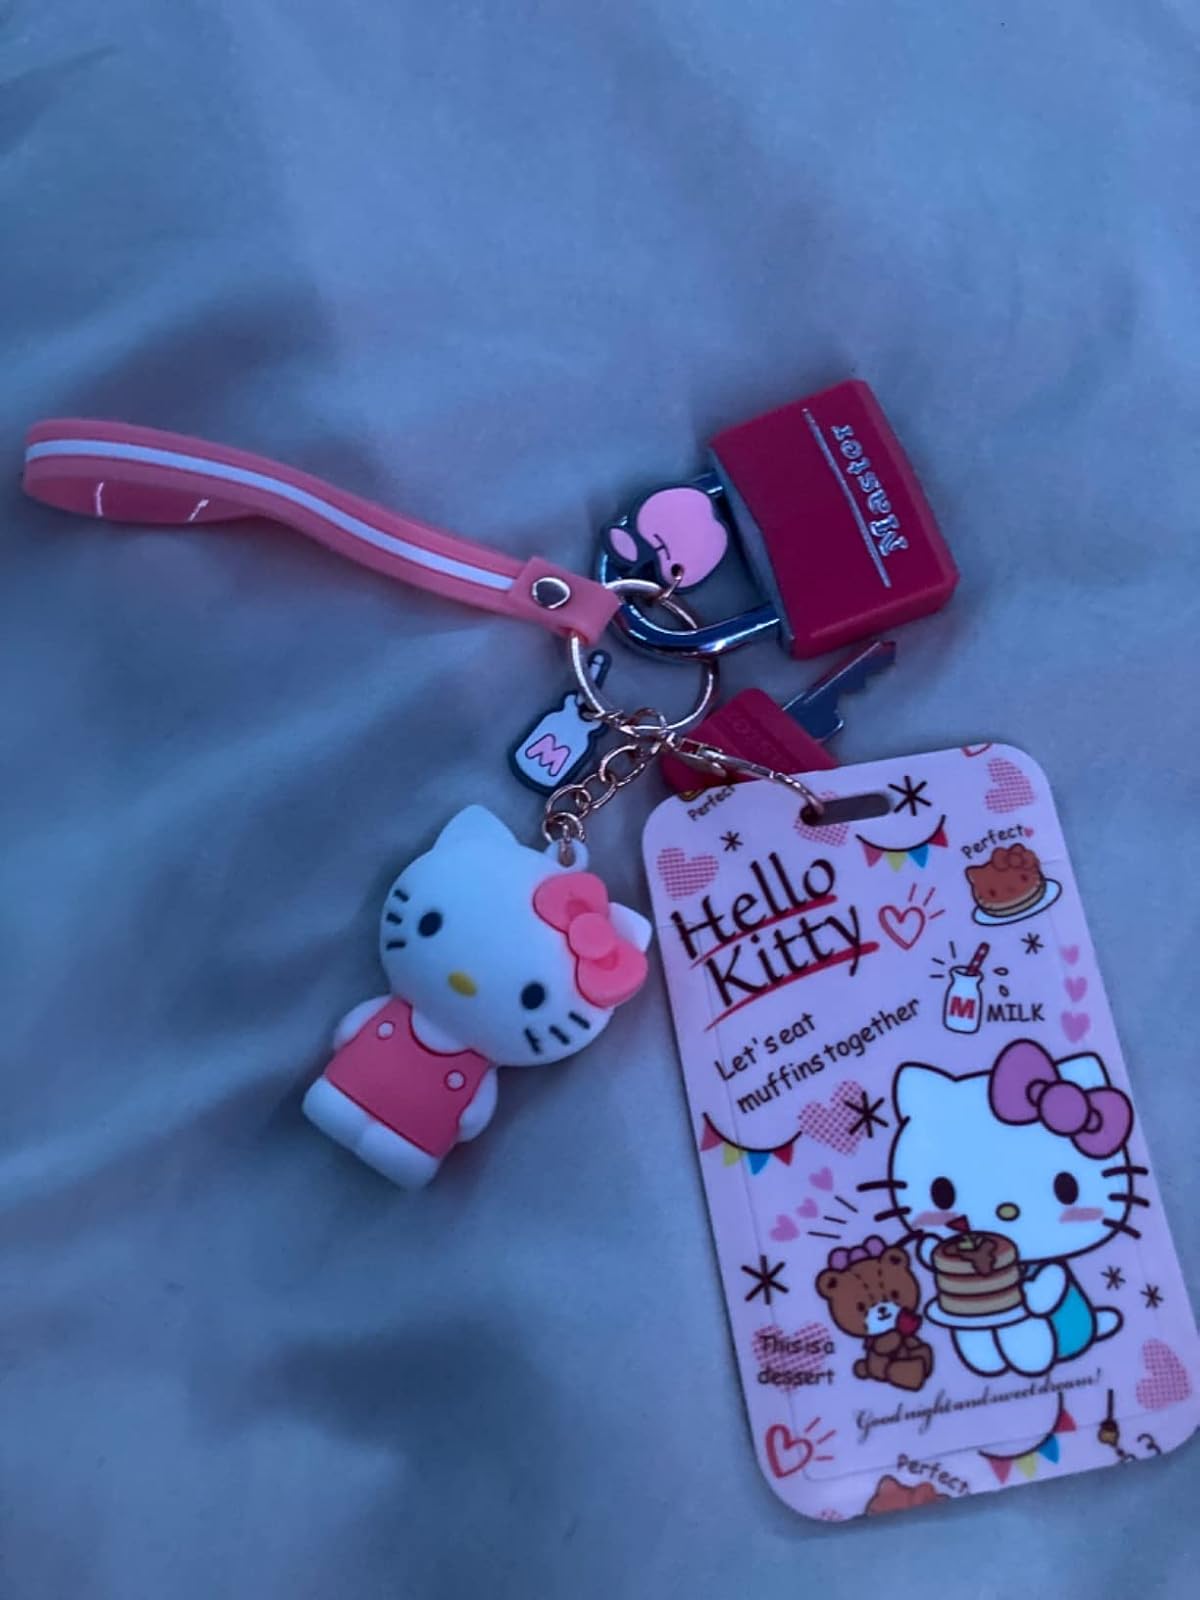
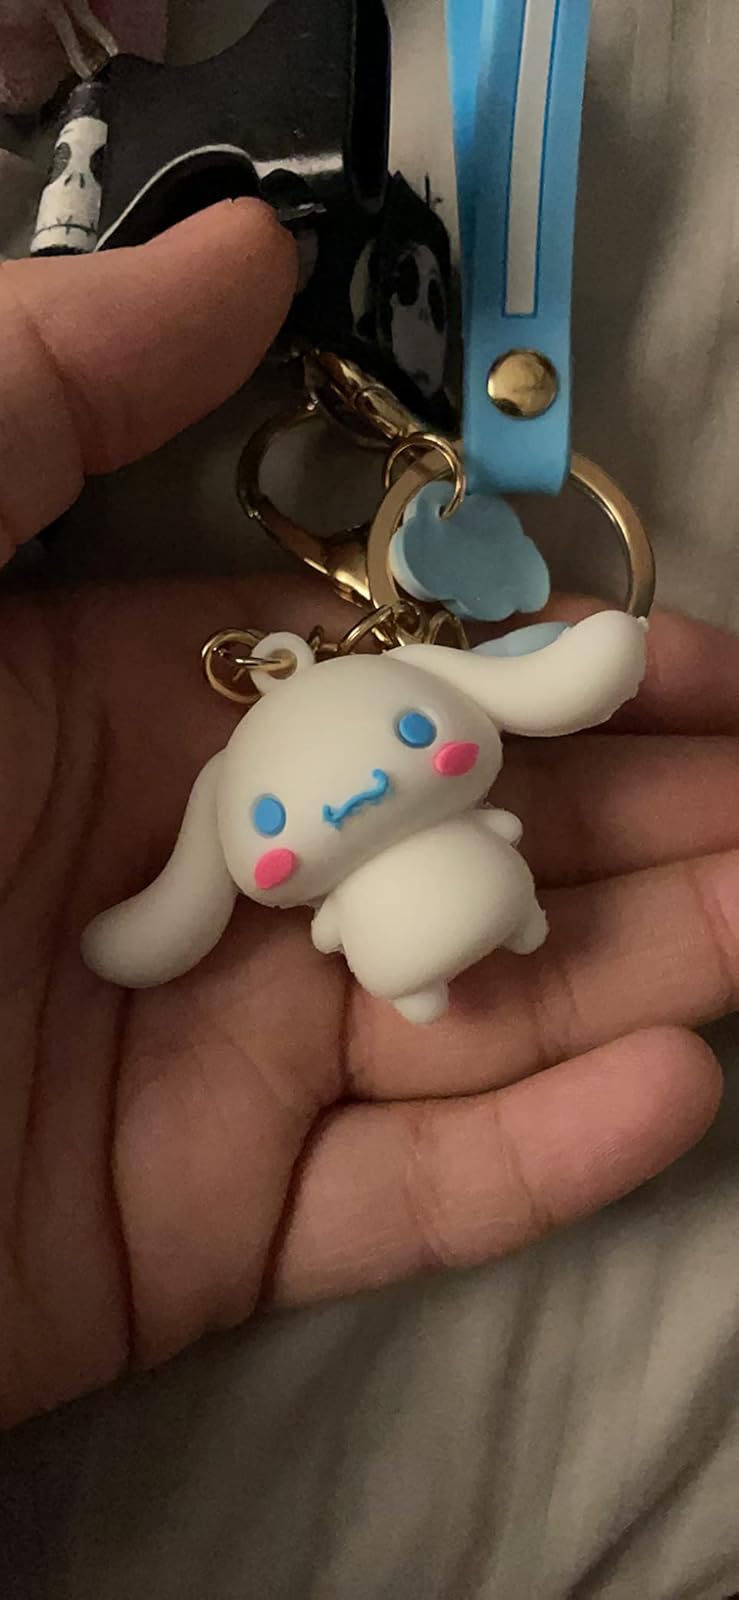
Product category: accessories_keychain
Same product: no